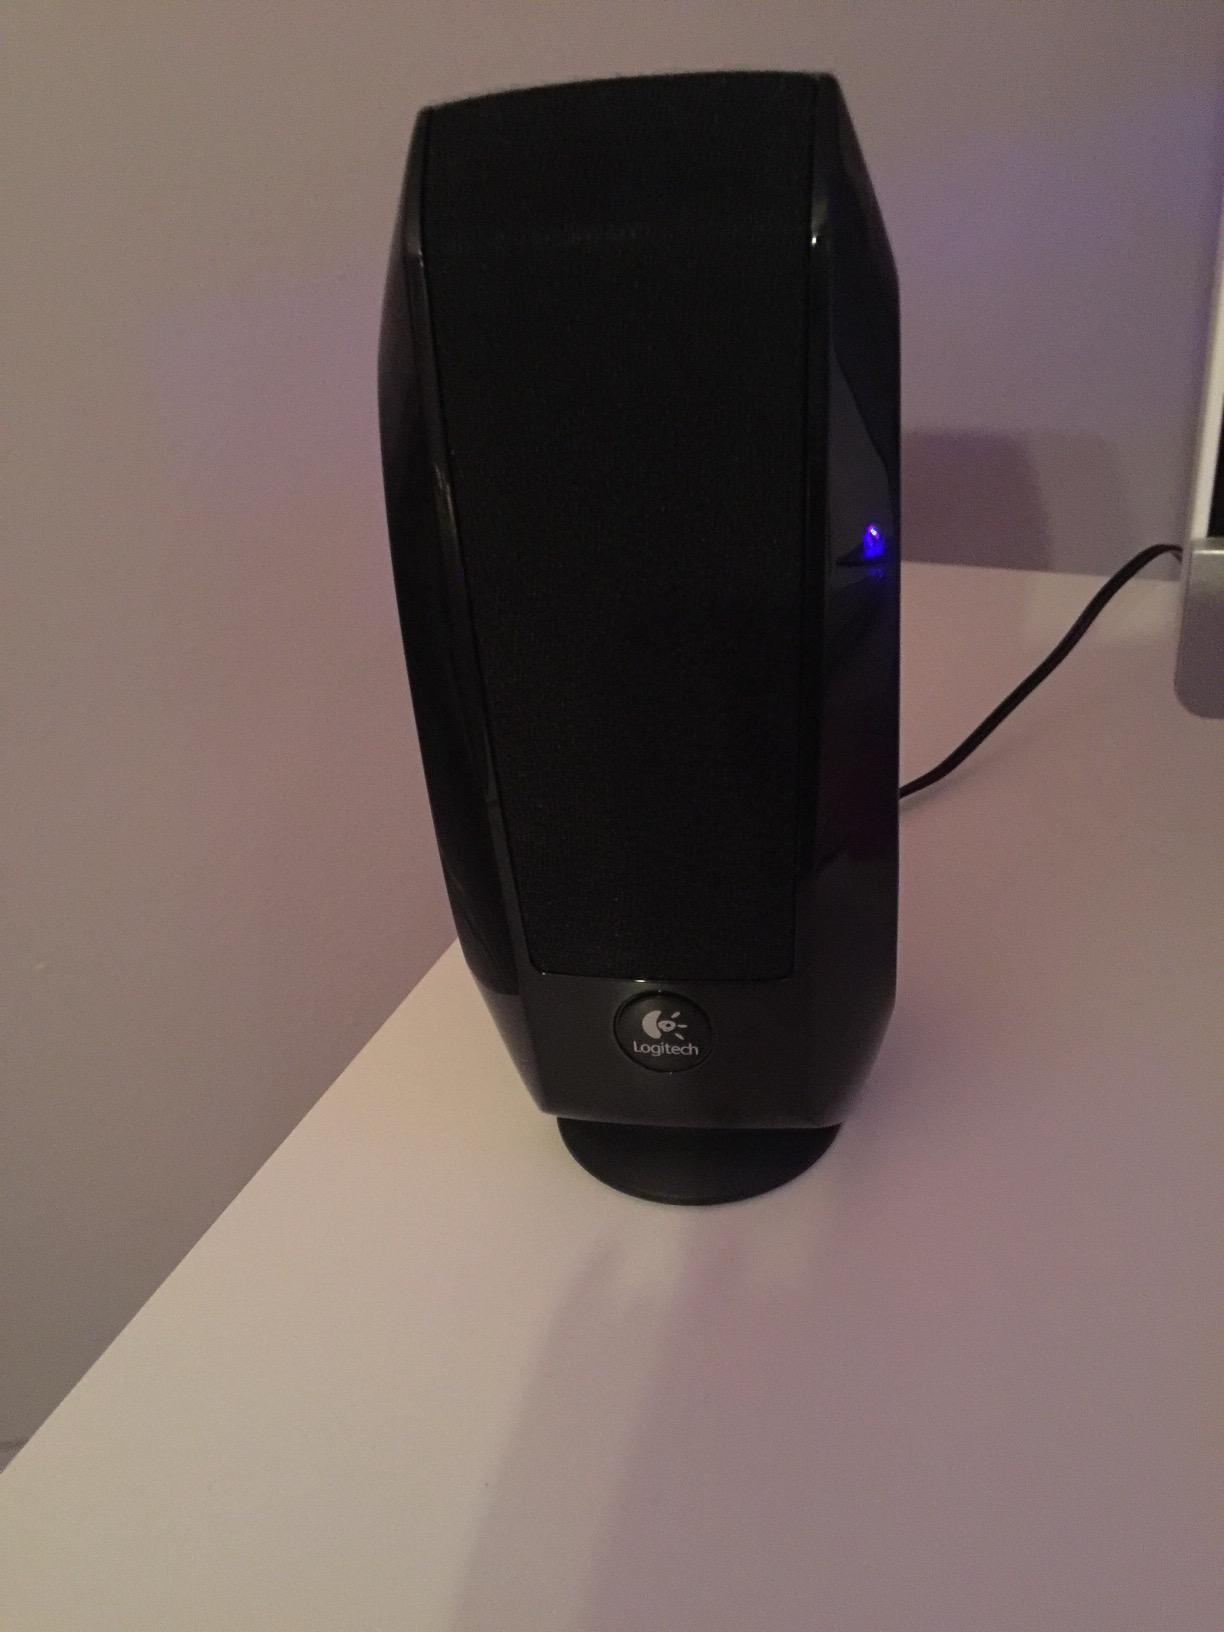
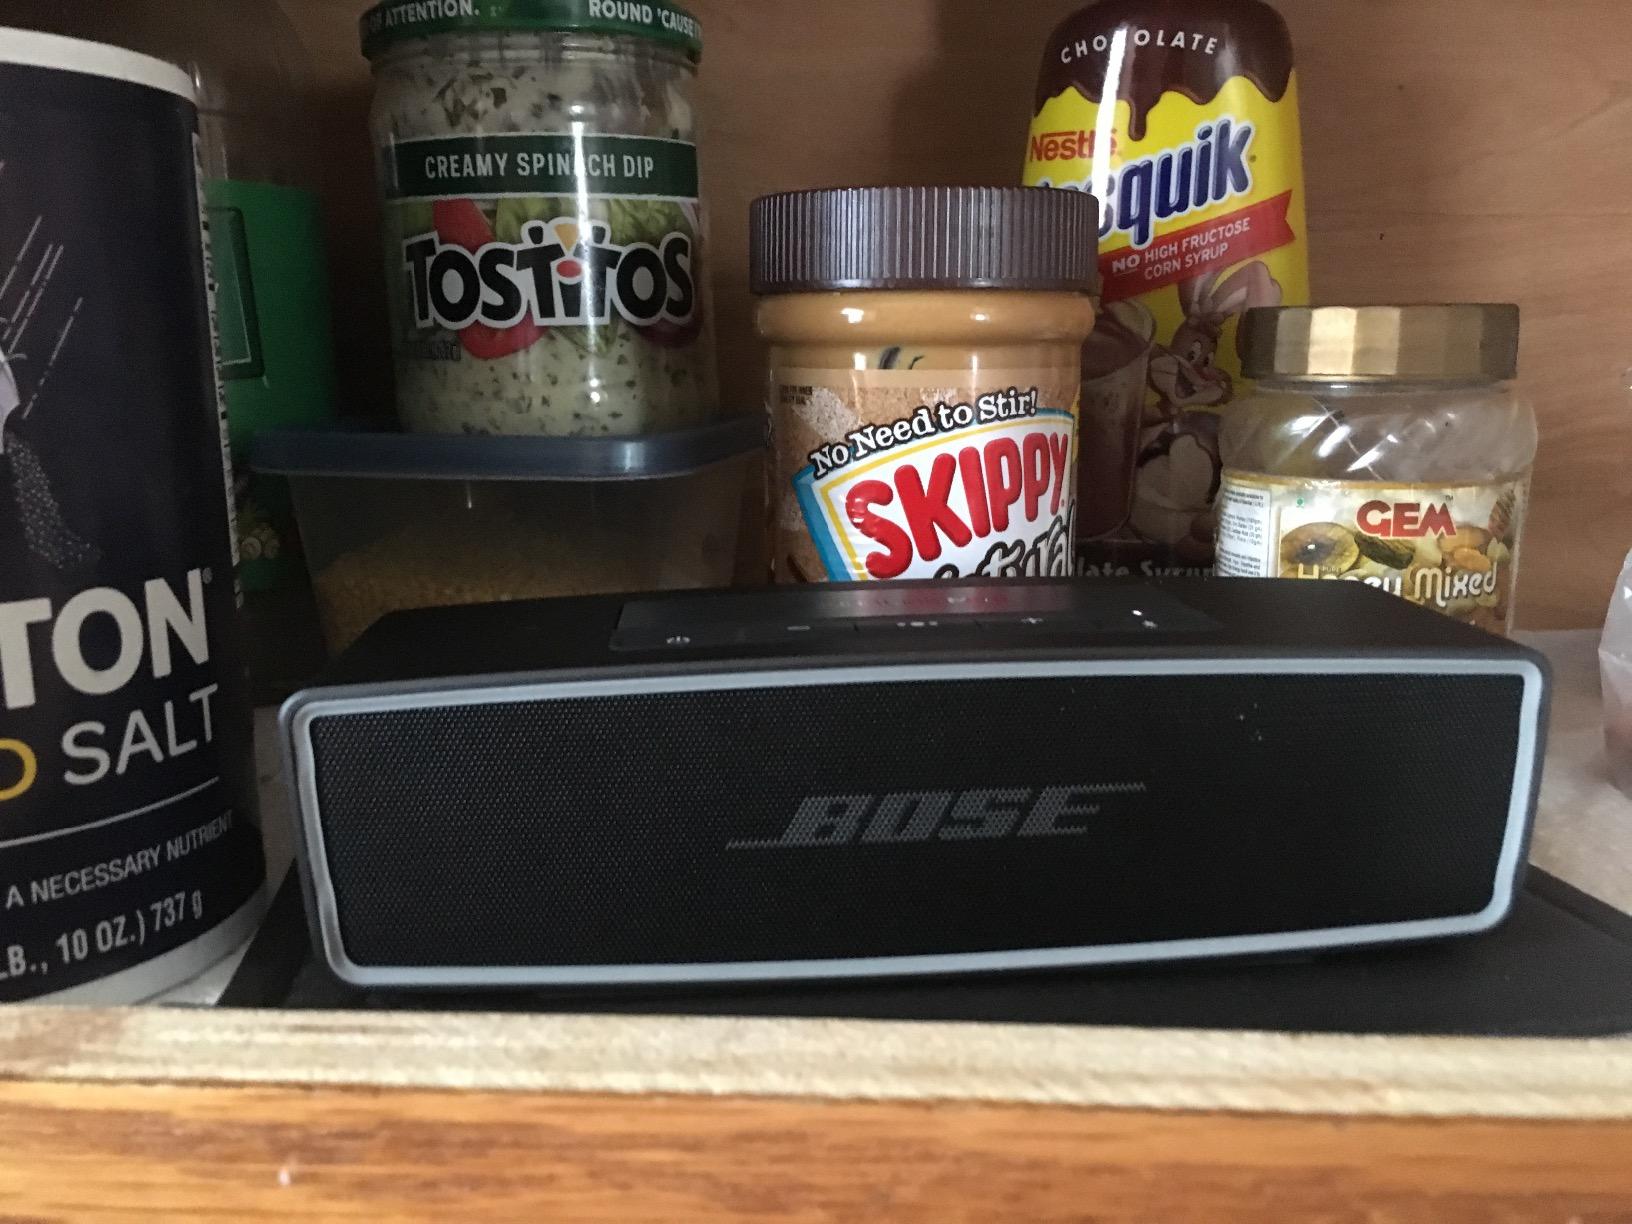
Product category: speaker
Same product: no